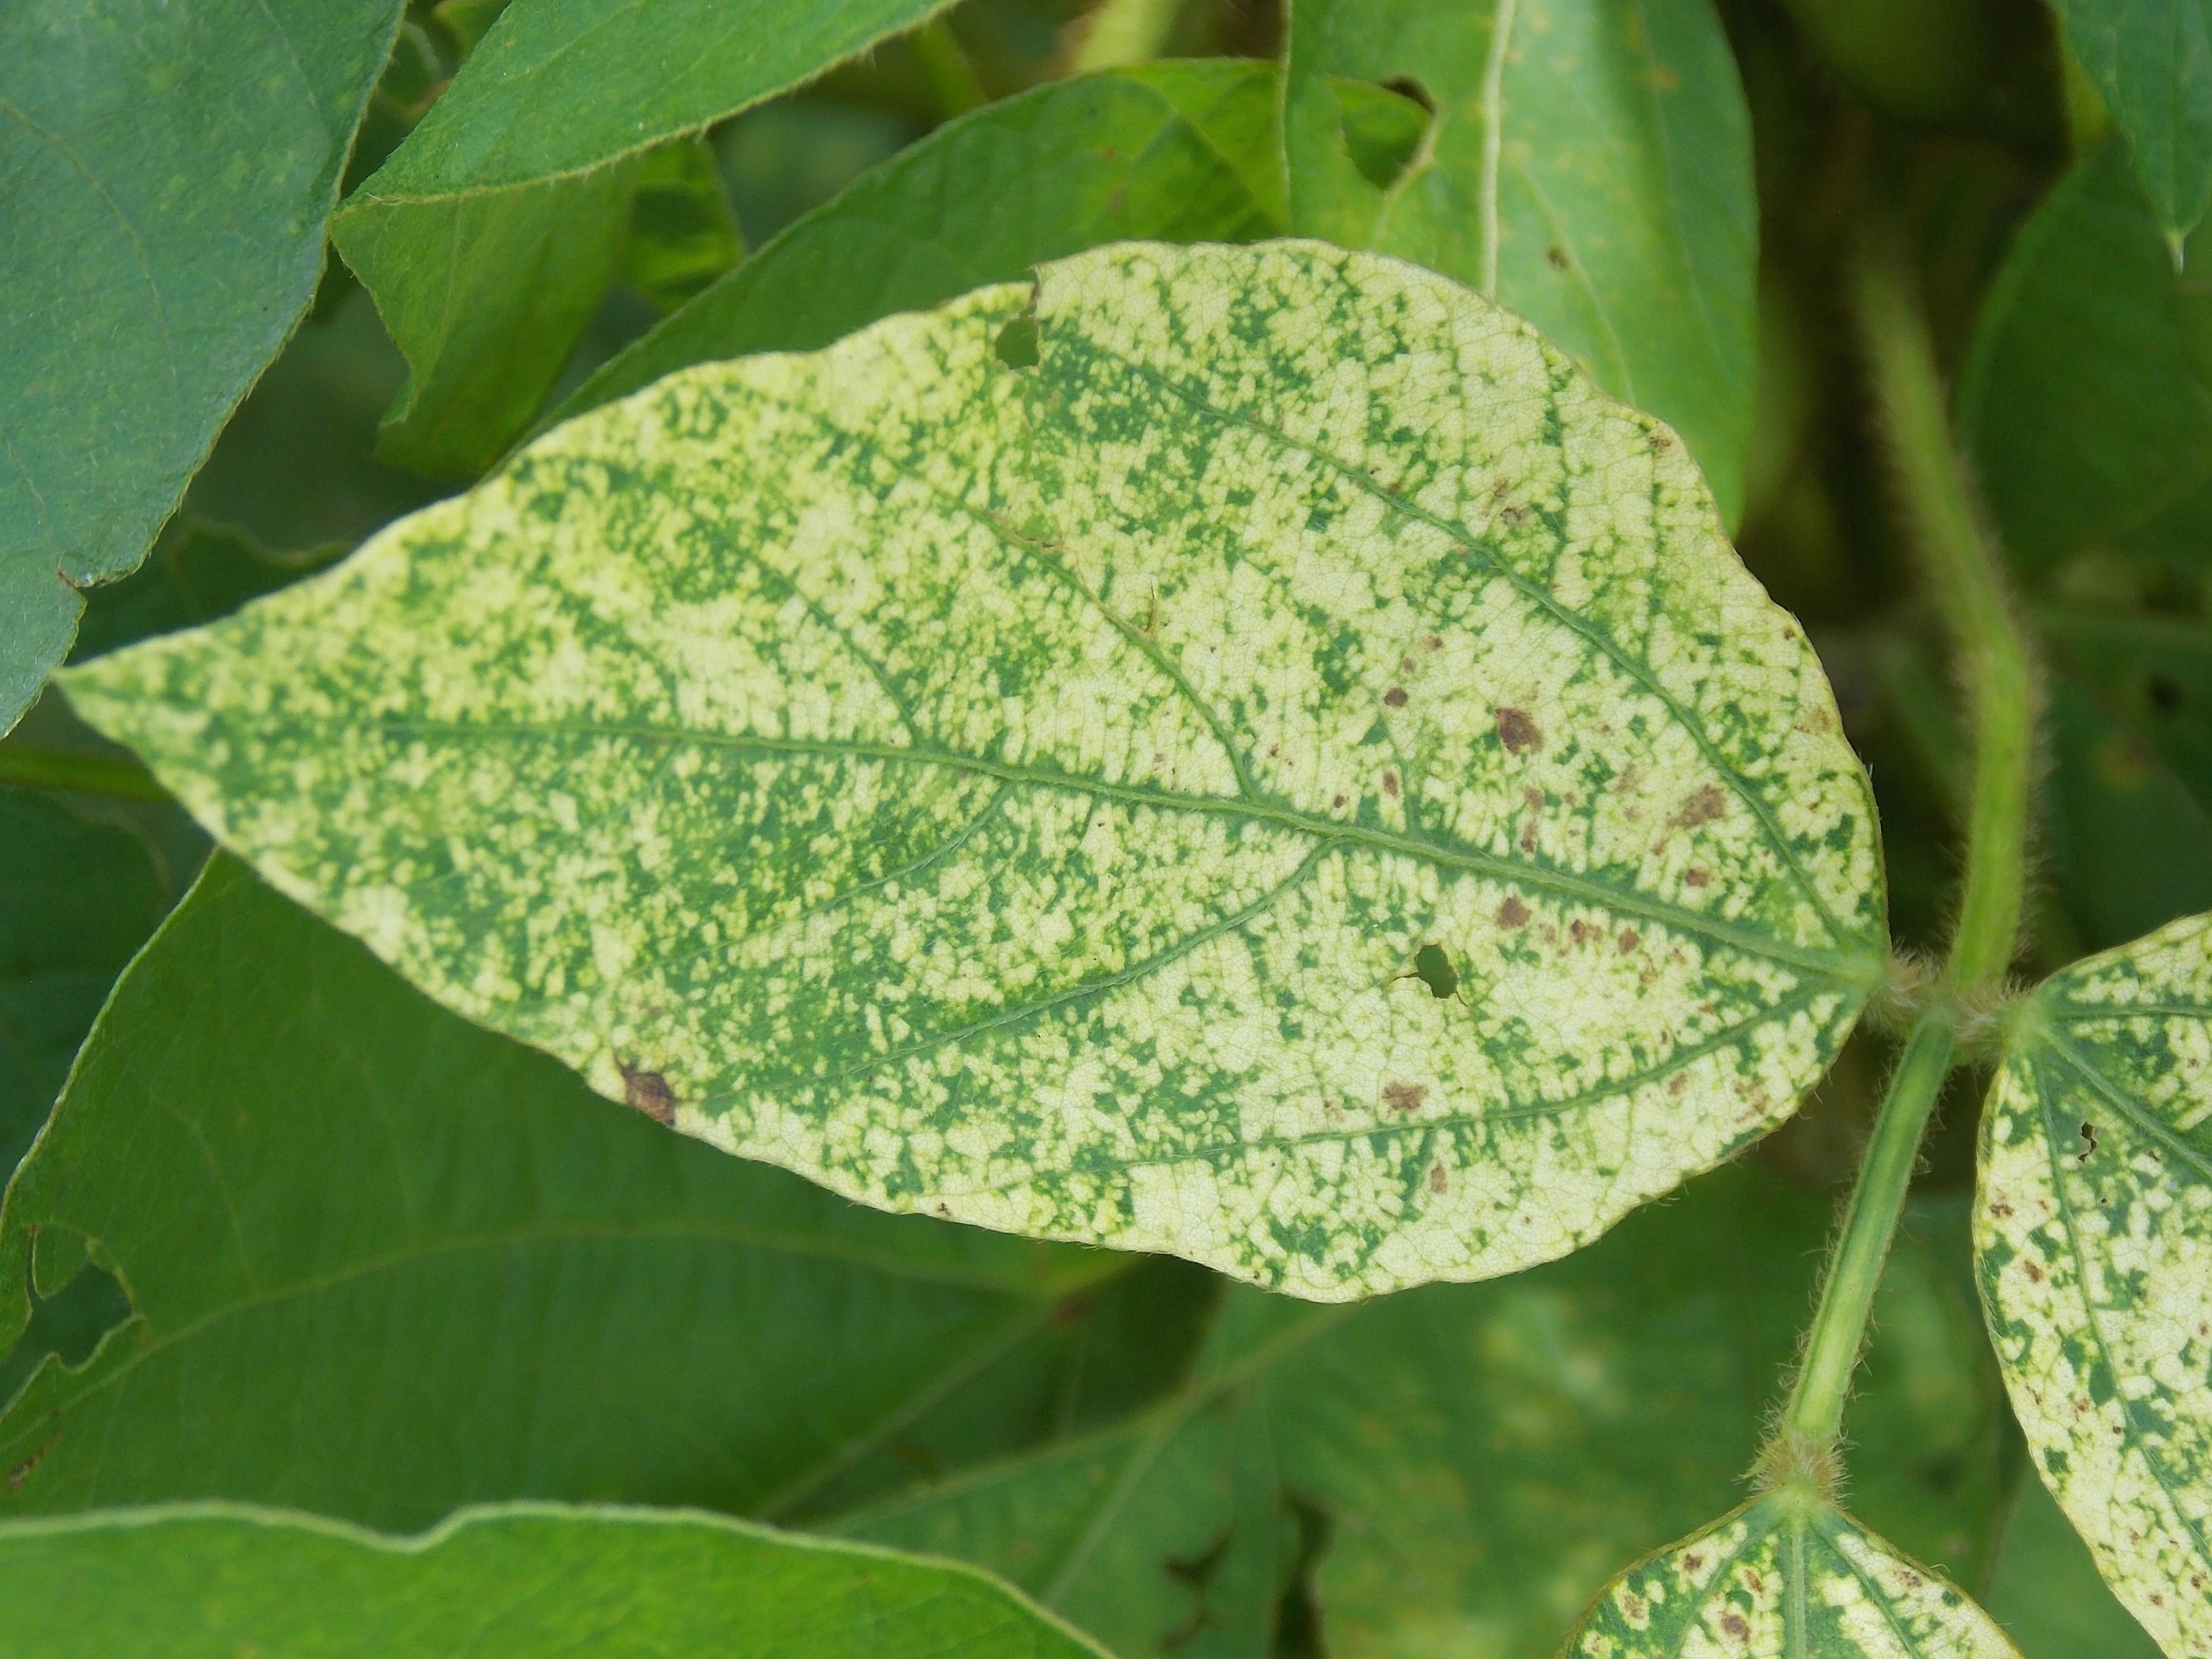
Label: Disease